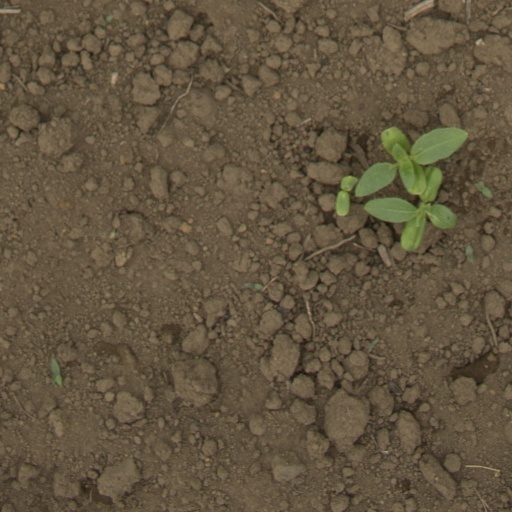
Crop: Jerusalem artichoke